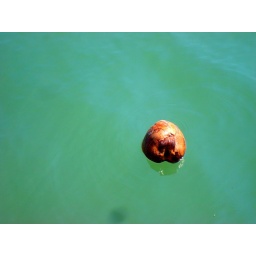
floating in a sky of green, where the birds fly in the waters and the fish fly in the skies